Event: Nepal Earthquake
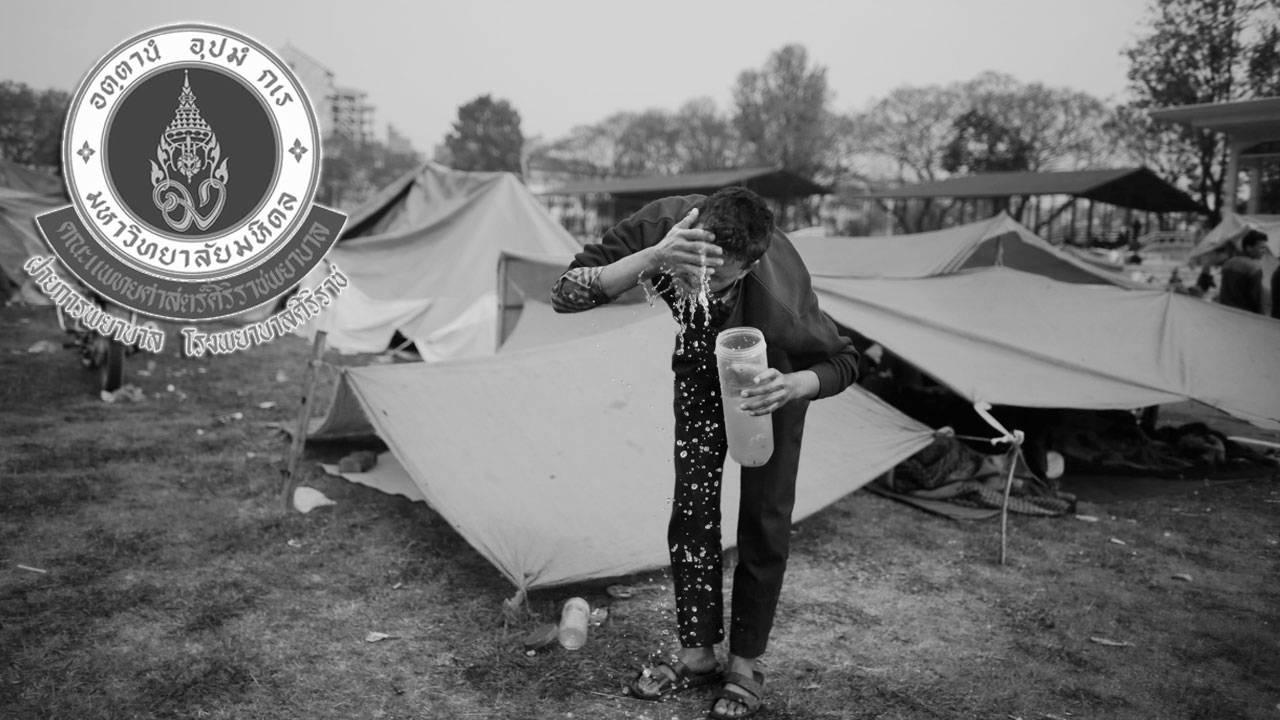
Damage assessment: no_damage